Salomey

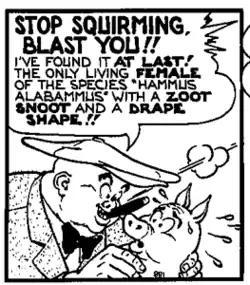
J. R. Fangsley kidnaps Salomey

Salomey was the Yokums' beloved pet pig in the classic comic strip "Li'l Abner", by cartoonist Al Capp. Salomey, whose name was a pun on both salami and Salome, was supposedly the last female "Hammus alabammus"—an adorable species of pig, which led to a number of story arcs. Cute, lovable, and intelligent (arguably smarter than the male Yokums, Li'l Abner and Pappy), she was accepted as part of the family.